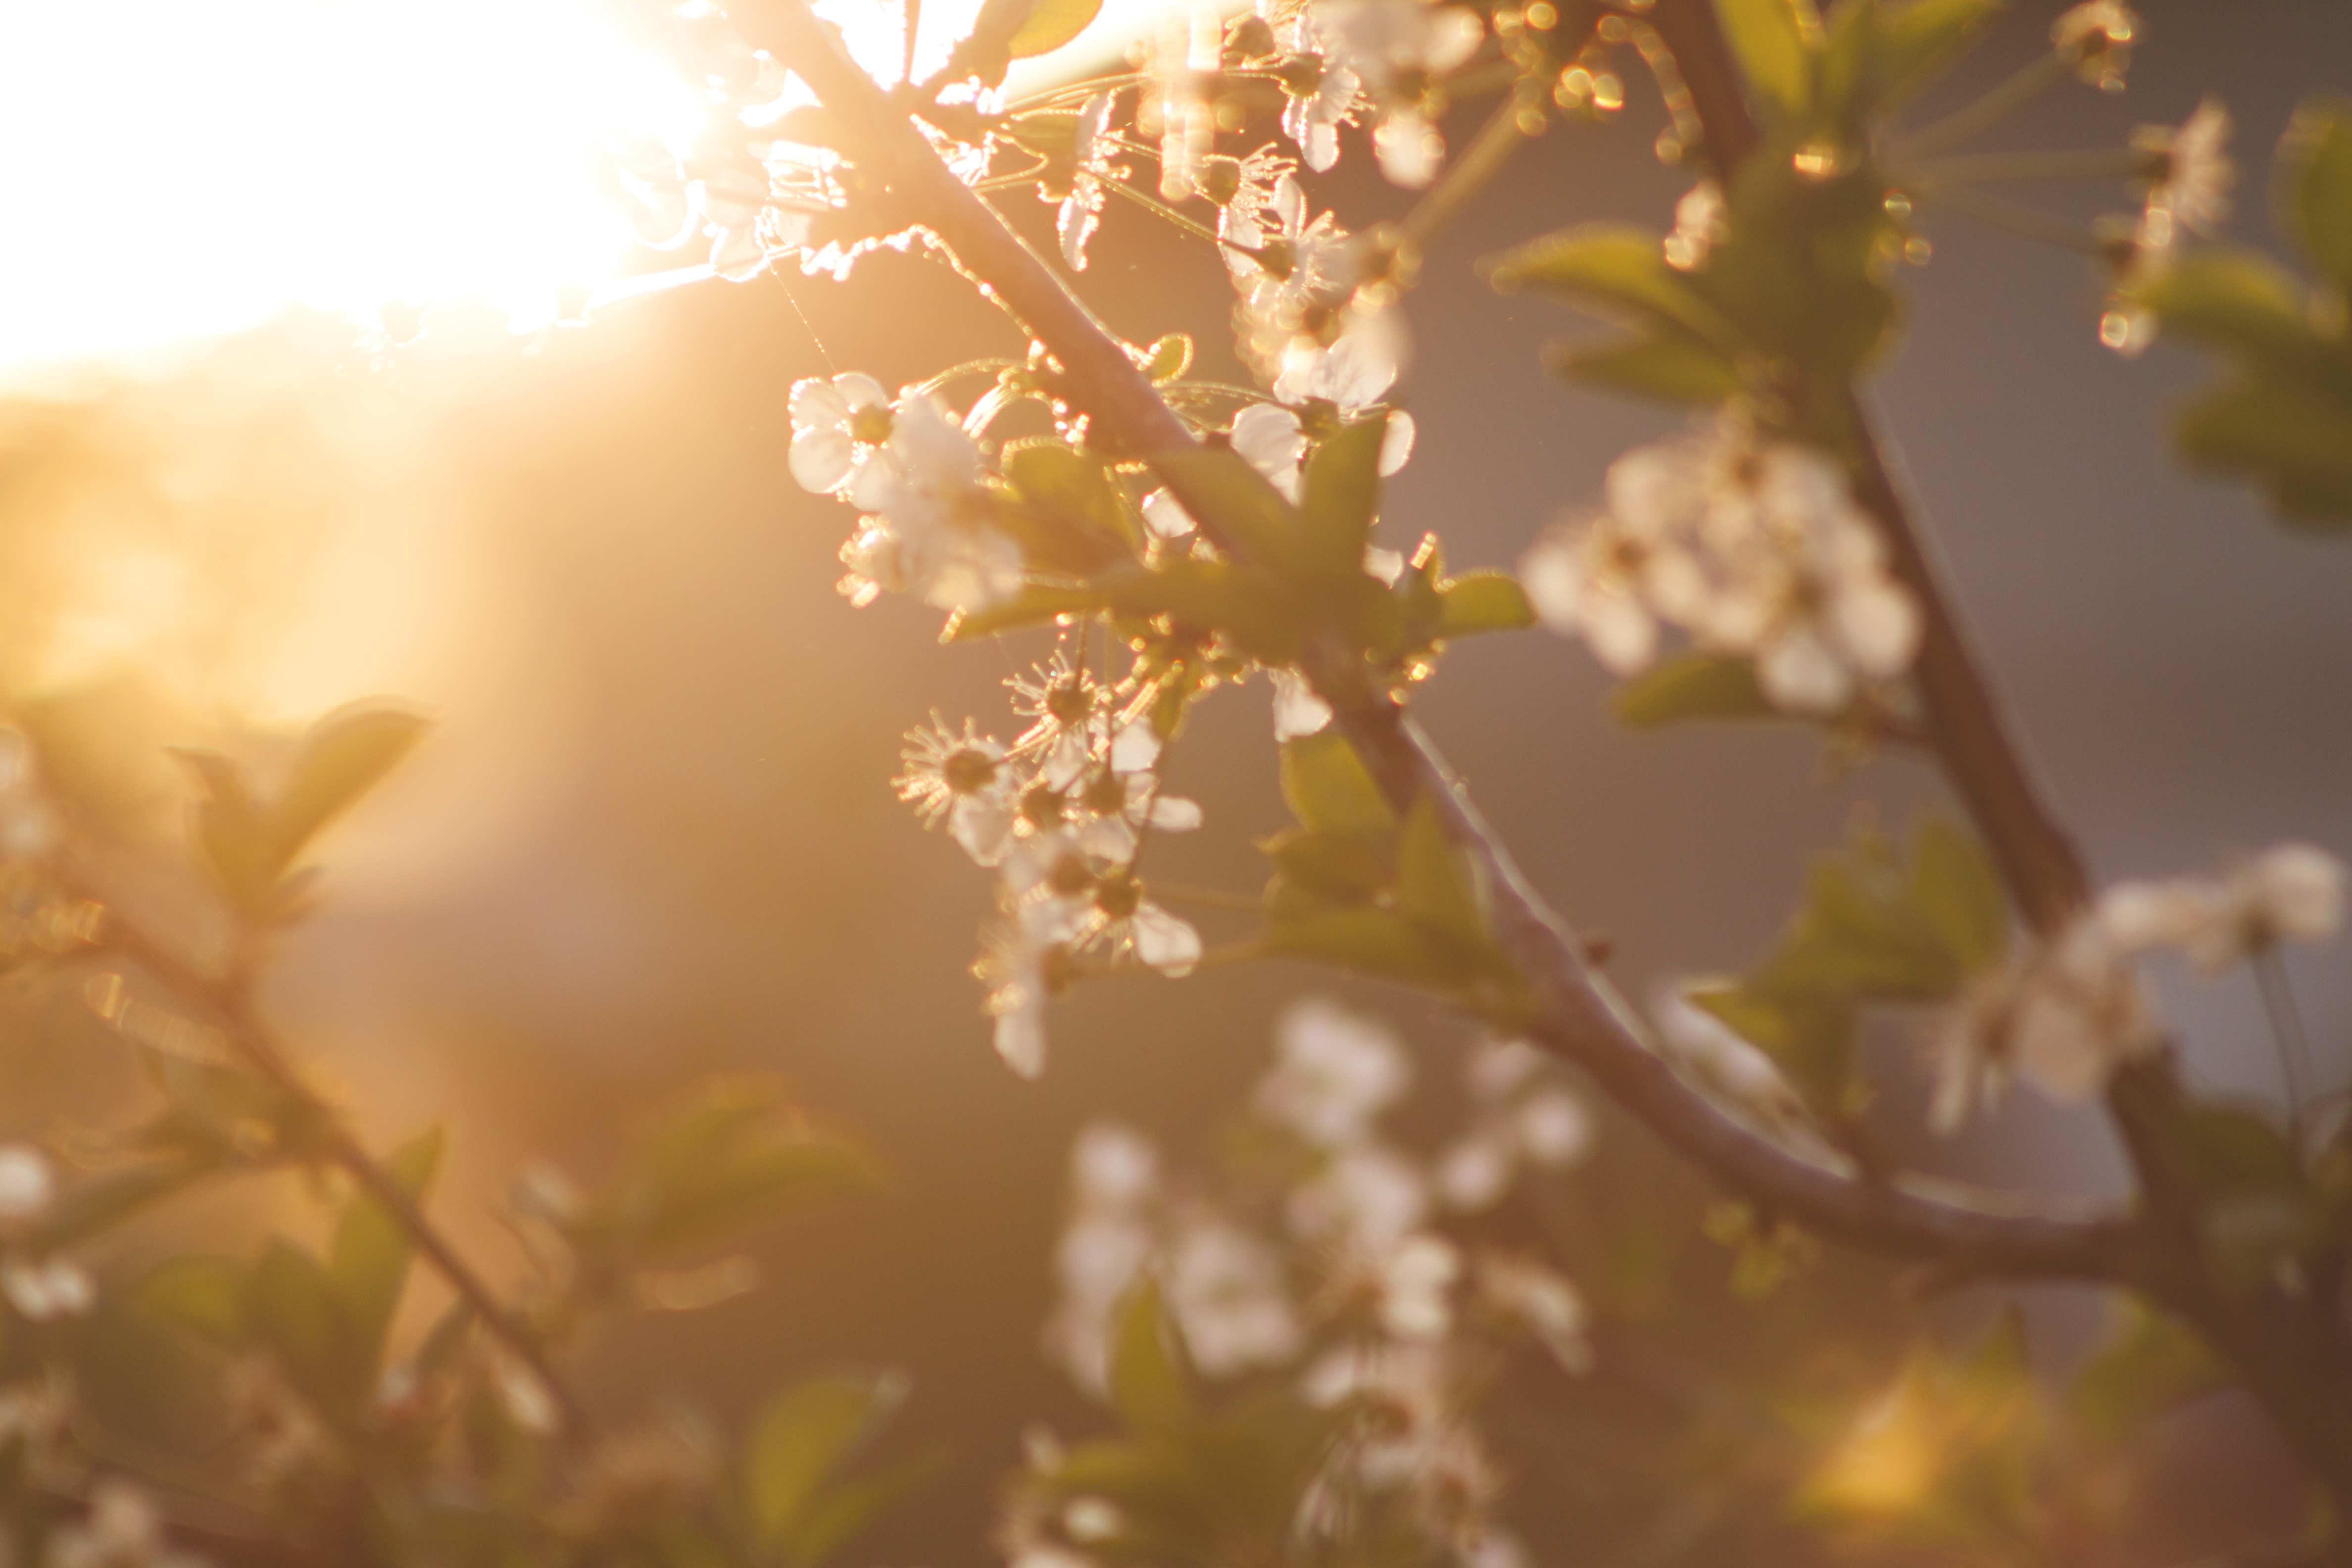
tree, nature, branch, blossom, plant, sunlight, morning, leaf, flower, spring, produce, autumn, yellow, flora, season, cherry blossom, flowers, close up, sunny, macro photography, woody plant